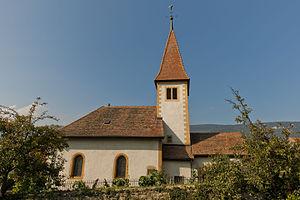
Onnens, Eglise réformée St-Martin
L'église réformée Saint-Martin est une église protestante située dans la commune vaudoise d'Onnens, en Suisse.
Cette liste présente les biens culturels d'importance nationale dans le canton de Vaud. Cette liste correspond à l'édition 2009 de l'Inventaire Suisse des biens culturels d'importance nationale pour le canton de Vaud. Il est trié par commune et inclus : 186 bâtiments séparés, 46 collections, 32 sites archéologiques et deux cas particuliers.